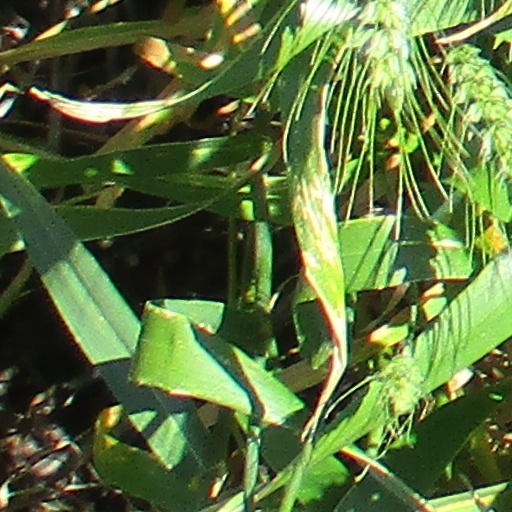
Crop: wheat